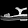
Label: Sandal